Duhamel plan

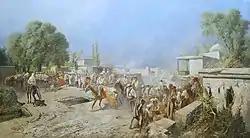
Russian troops occupying Tashkent, Kokand in 1865

Due to the demands of the war, no Russian troops could be spared for the operation and it was not carried out. A second invasion plan was proposed in 1854 by naval officer and a third by General in 1855 (the Khrulev plan) though, again, these were not progressed. The British historian Peter Hopkirk, writing in 2001, notes that the British authorities in India were confident that any invasion of India via the North-West Frontier could be defeated. Hopkirk considers that the Duhamel plan was unlikely to succeed, relying as they did on co-operation between Afghanistan and Persia and for their populations to allow a foreign army to march across their lands.